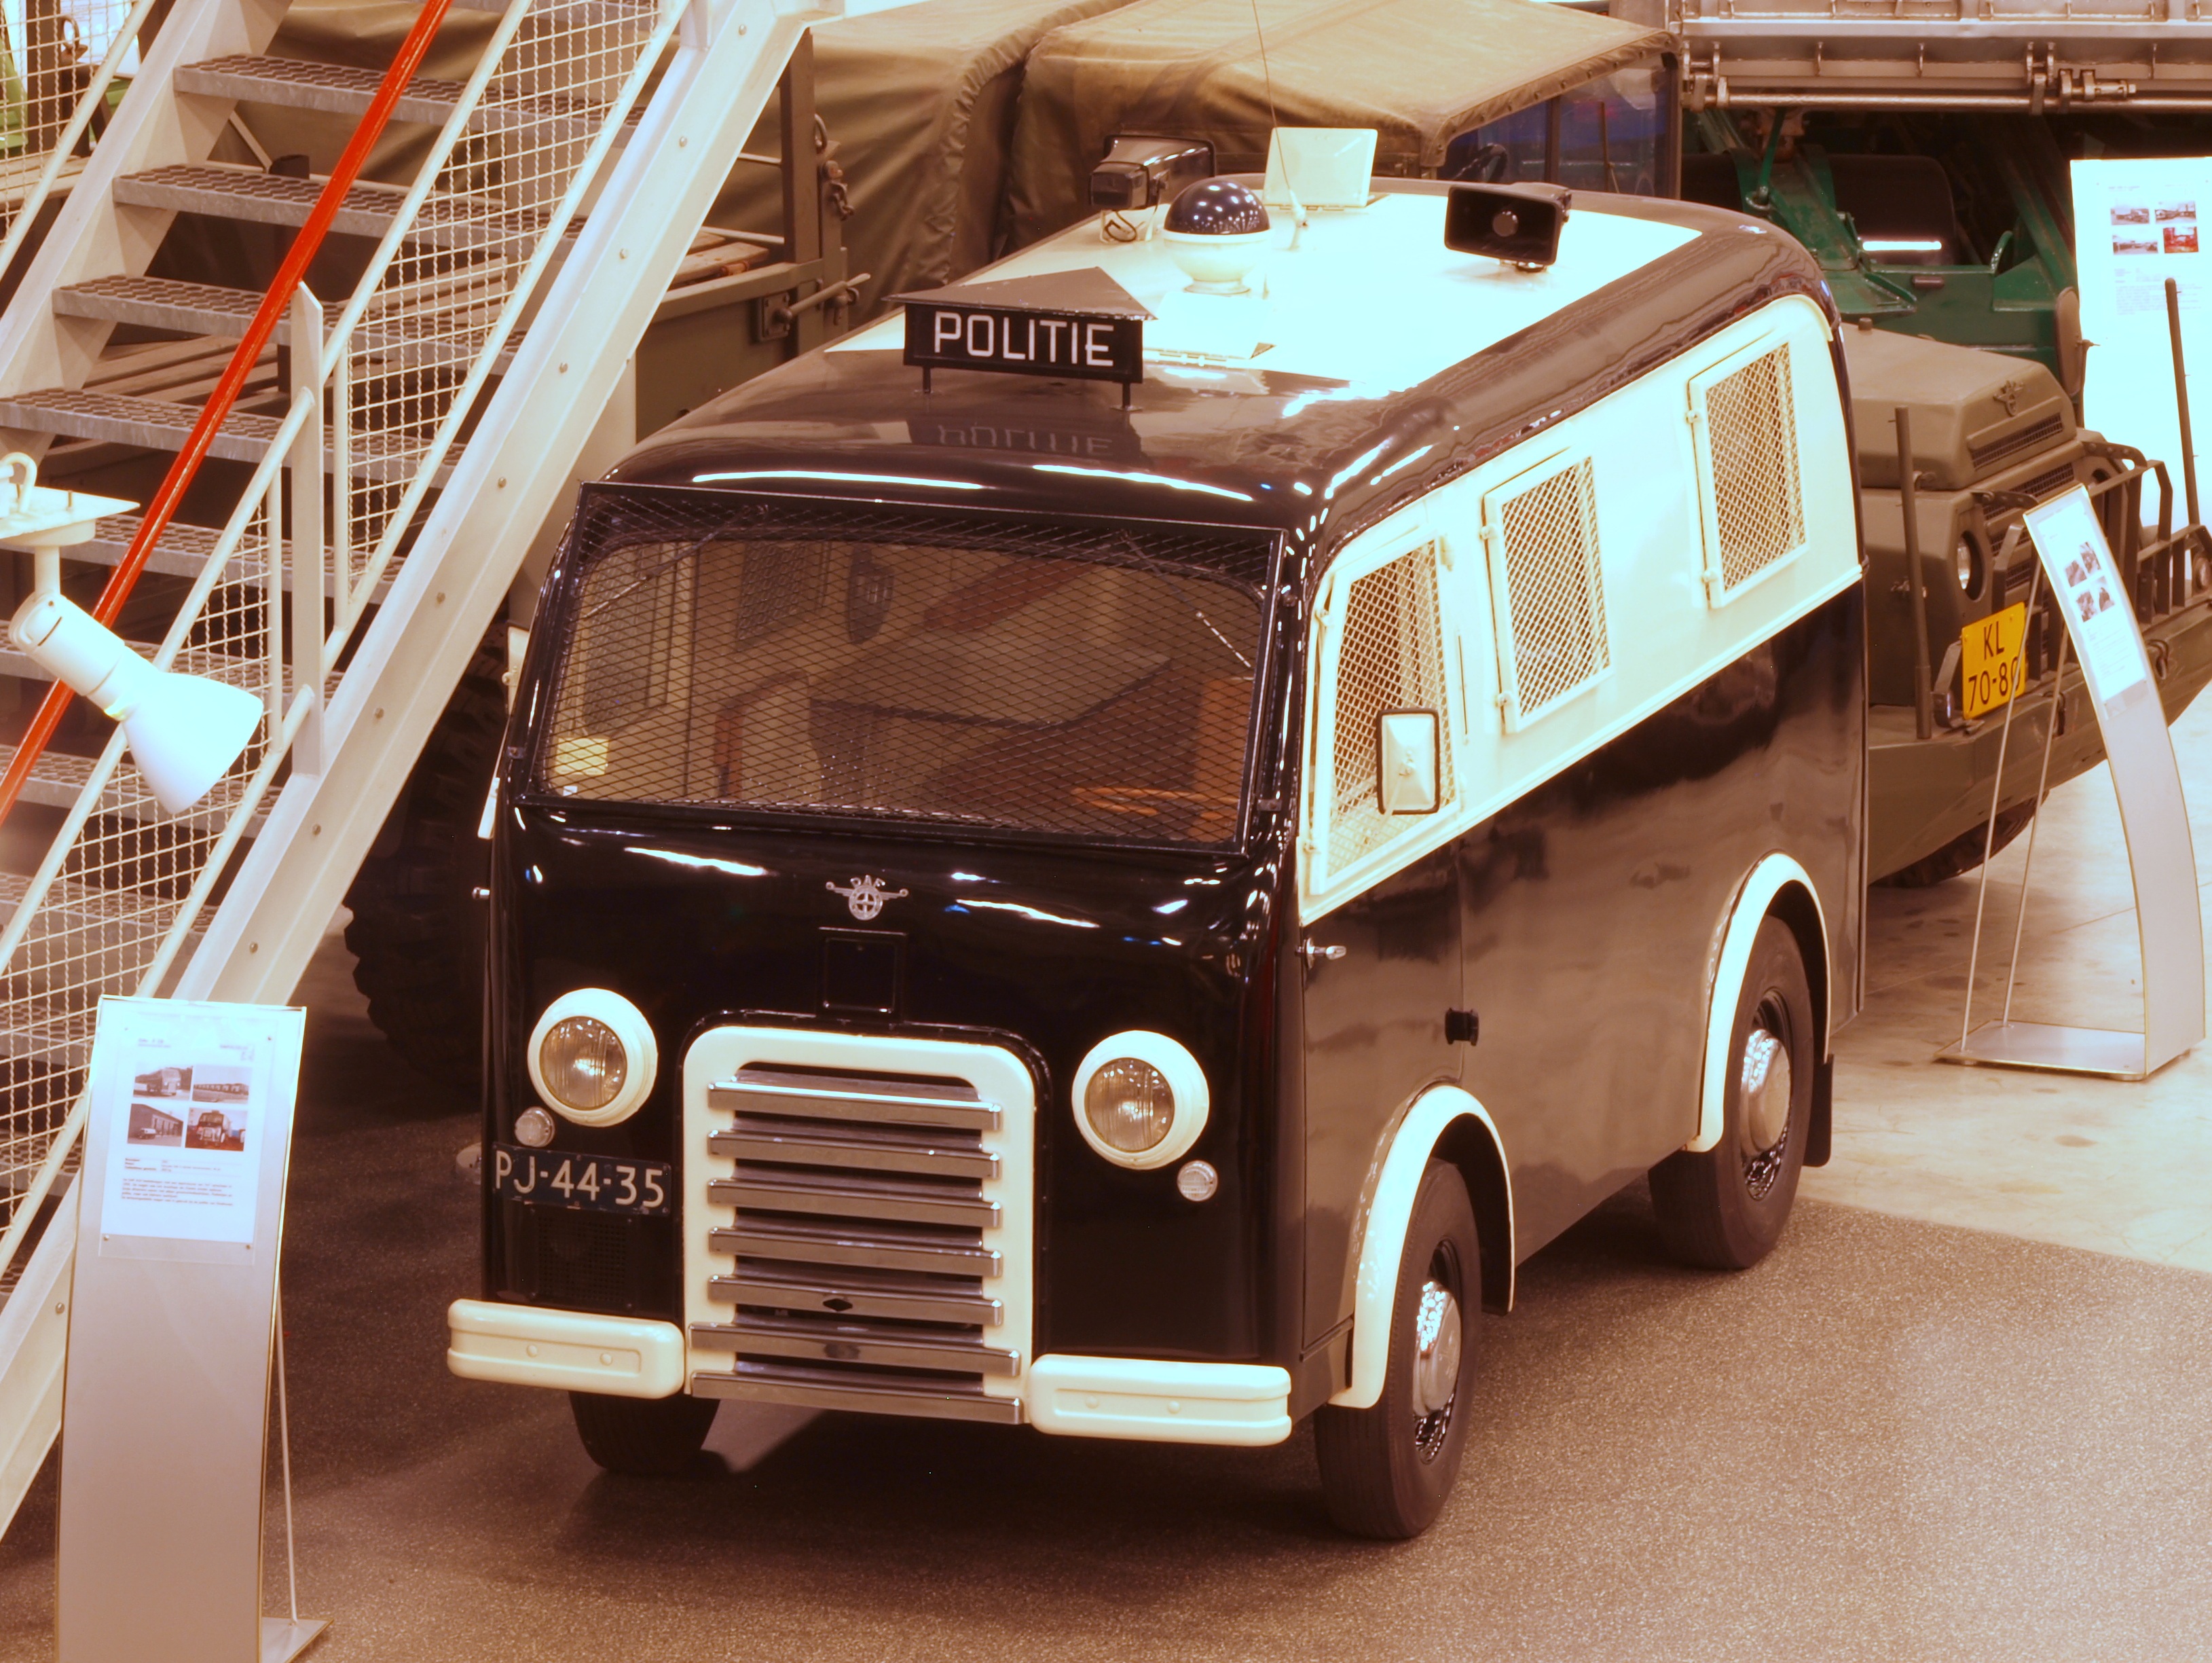
car, wheel, automobile, retro, van, driving, old, transportation, transport, vehicle, machine, speed, public transport, motor vehicle, vintage car, art, motor, classic, politie, antique car, model car, land vehicle, recreational vehicle, automobile make